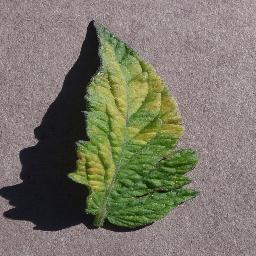
Label: Tomato___Leaf_Mold